Psilocybe caerulescens

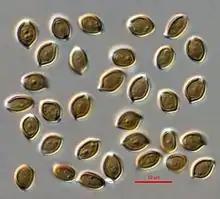
"Psilocybe caerulescens" spores

The cap is (1)3–7(10) cm broad. to obtusely campanulate with an incurved margin at first, rarely becoming plane, and often are umbonate or with a slight depression in the center. It is viscid when moist from a separable gelatinous pellicle. The margin is slightly translucent-striate when moist. The cap is hygrophanous, yellowish brown to reddish brown with a silvery-blue metallic luster, paler at the margin, and drying to a beige or straw yellow. It readily bruises blue when handled, the younger specimens bruising bluish olivaceous or even blackish. The cap often has a great variation in color and form.